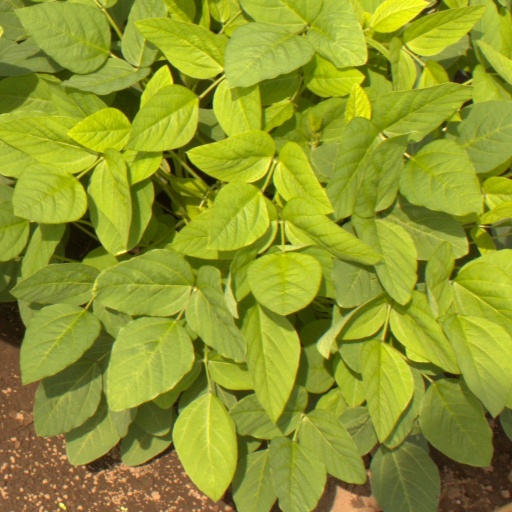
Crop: soybean